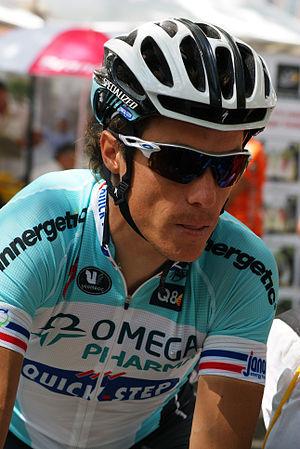
Le Français Sylvain Chavanel au départ de la 10ème étape du Tour de France 2012 à Mâcon (Ain).
La saison 2012 de l'équipe cycliste Omega Pharma-Quick Step est la dixième saison au total pour la formation belge, mais la première saison de l'équipe avec le nouveau sponsor Omega Pharma, arrivé de l'ancienne Omega Pharma-Lotto, et Quick Step, déjà sponsor de la formation les années précédentes, après un rapprochement fait en cours d'année 2011. En tant qu'équipe World Tour, l'équipe participe à l'ensemble du calendrier de l'UCI World Tour, du Tour Down Under en janvier au Tour de Pékin en octobre. Parallèlement, Omega Pharma-Quick Step peut participer aux courses des circuits continentaux de cyclisme.